Cape Cleveland Light

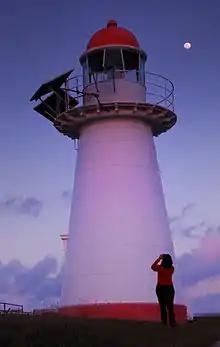
Cape Cleveland Light at dusk, 2008

Cape Cleveland Light is an active heritage-listed lighthouse located on the northern tip of Cape Cleveland, a promontory projecting into the Coral Sea west of Cleveland Bay in the locality of Cape Cleveland about east of Townsville, Queensland, Australia. The lighthouse marks the northern point of the Cape, and the entrance to Cleveland Bay.